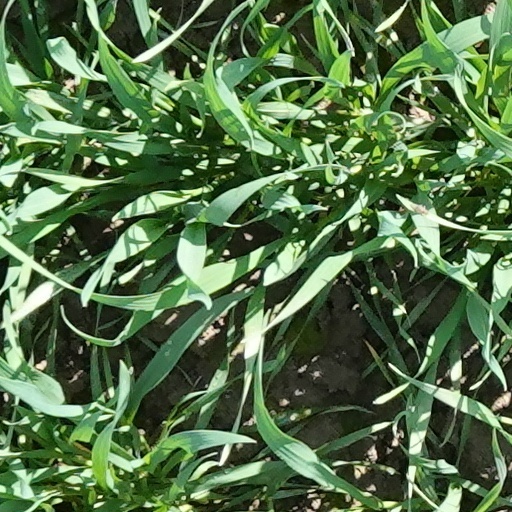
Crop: wheat